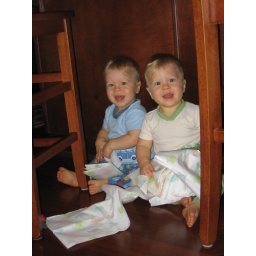
Their favorite spot at our house in California, under the kitchen island bar.